Courtroom

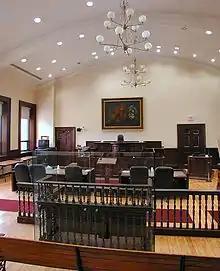
Historic courtroom still in use in Brockville, Canada

A courtroom is the enclosed space in which courts of law are held in front of a judge. A number of courtrooms, which may also be known as "courts", may be housed in a courthouse. In recent years, courtrooms have been equipped with audiovisual technology to permit everyone present to clearly hear testimony and see exhibits.